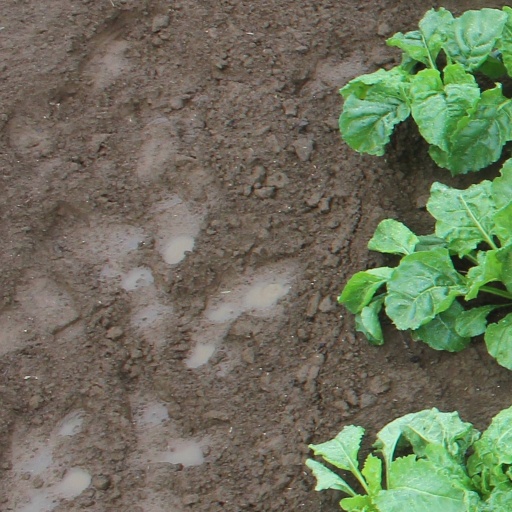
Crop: sugar beet